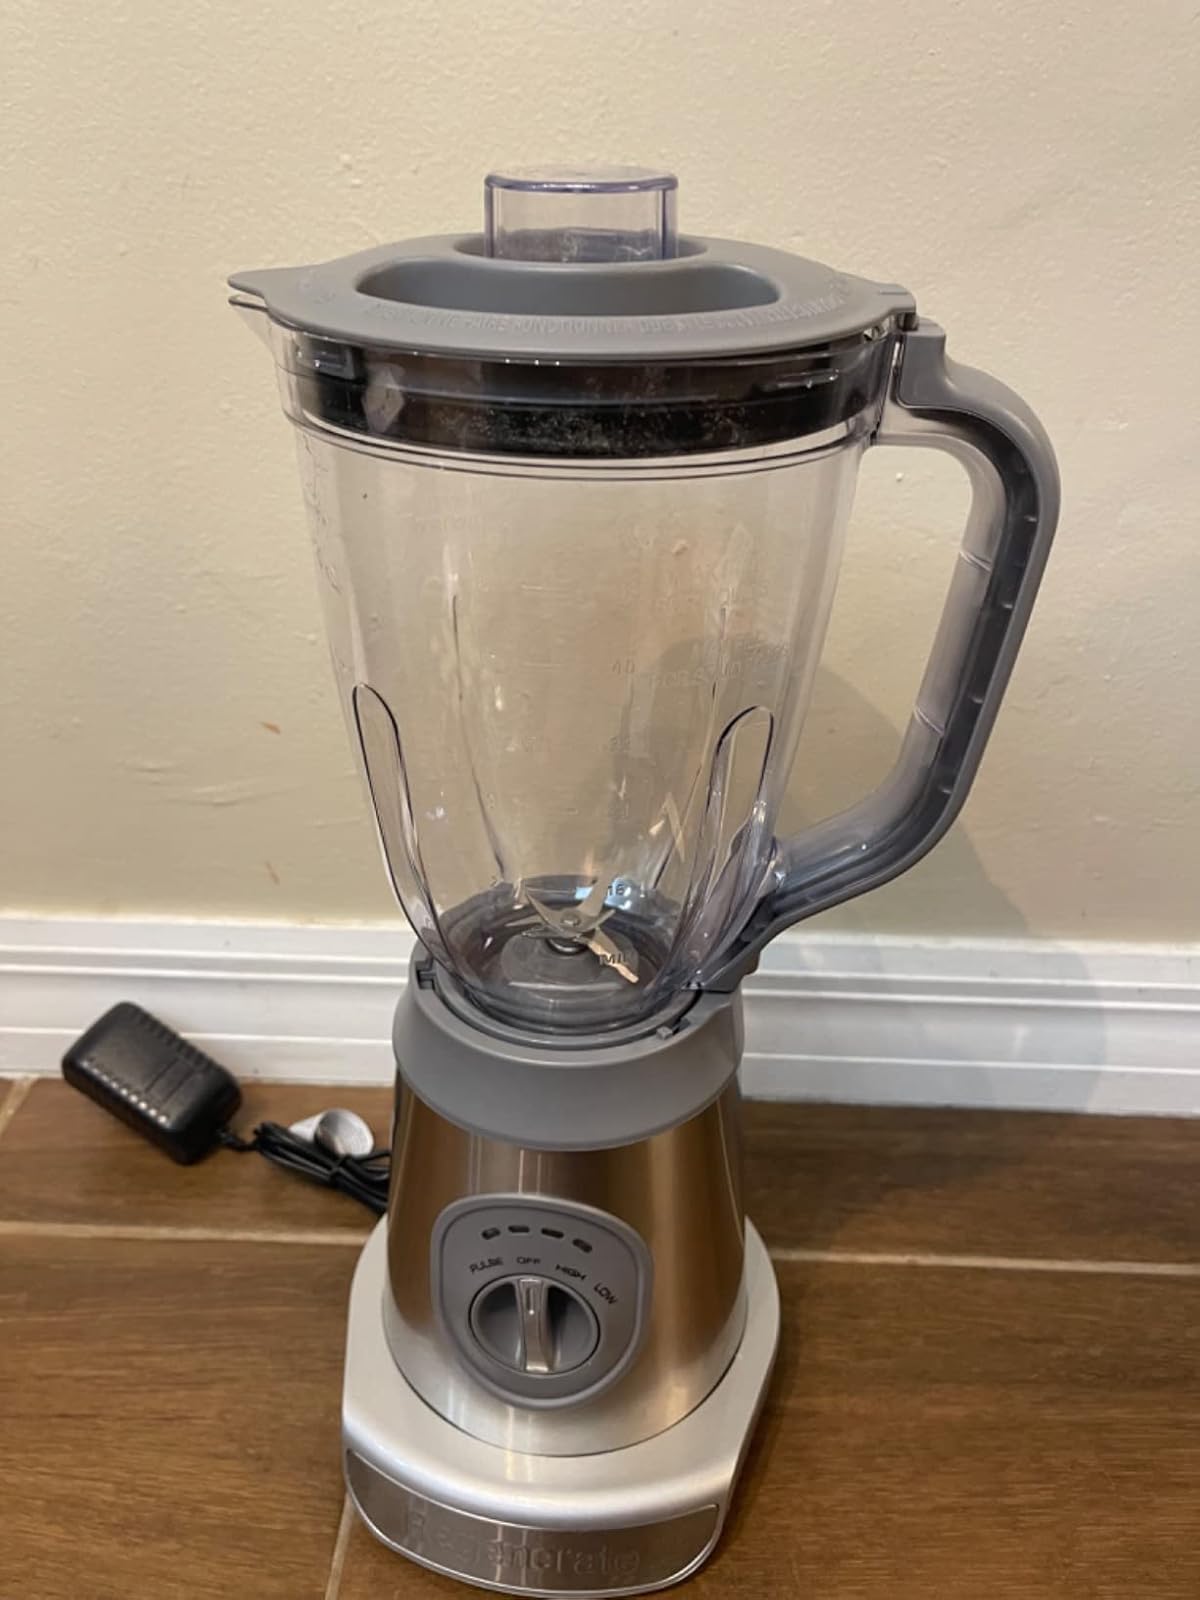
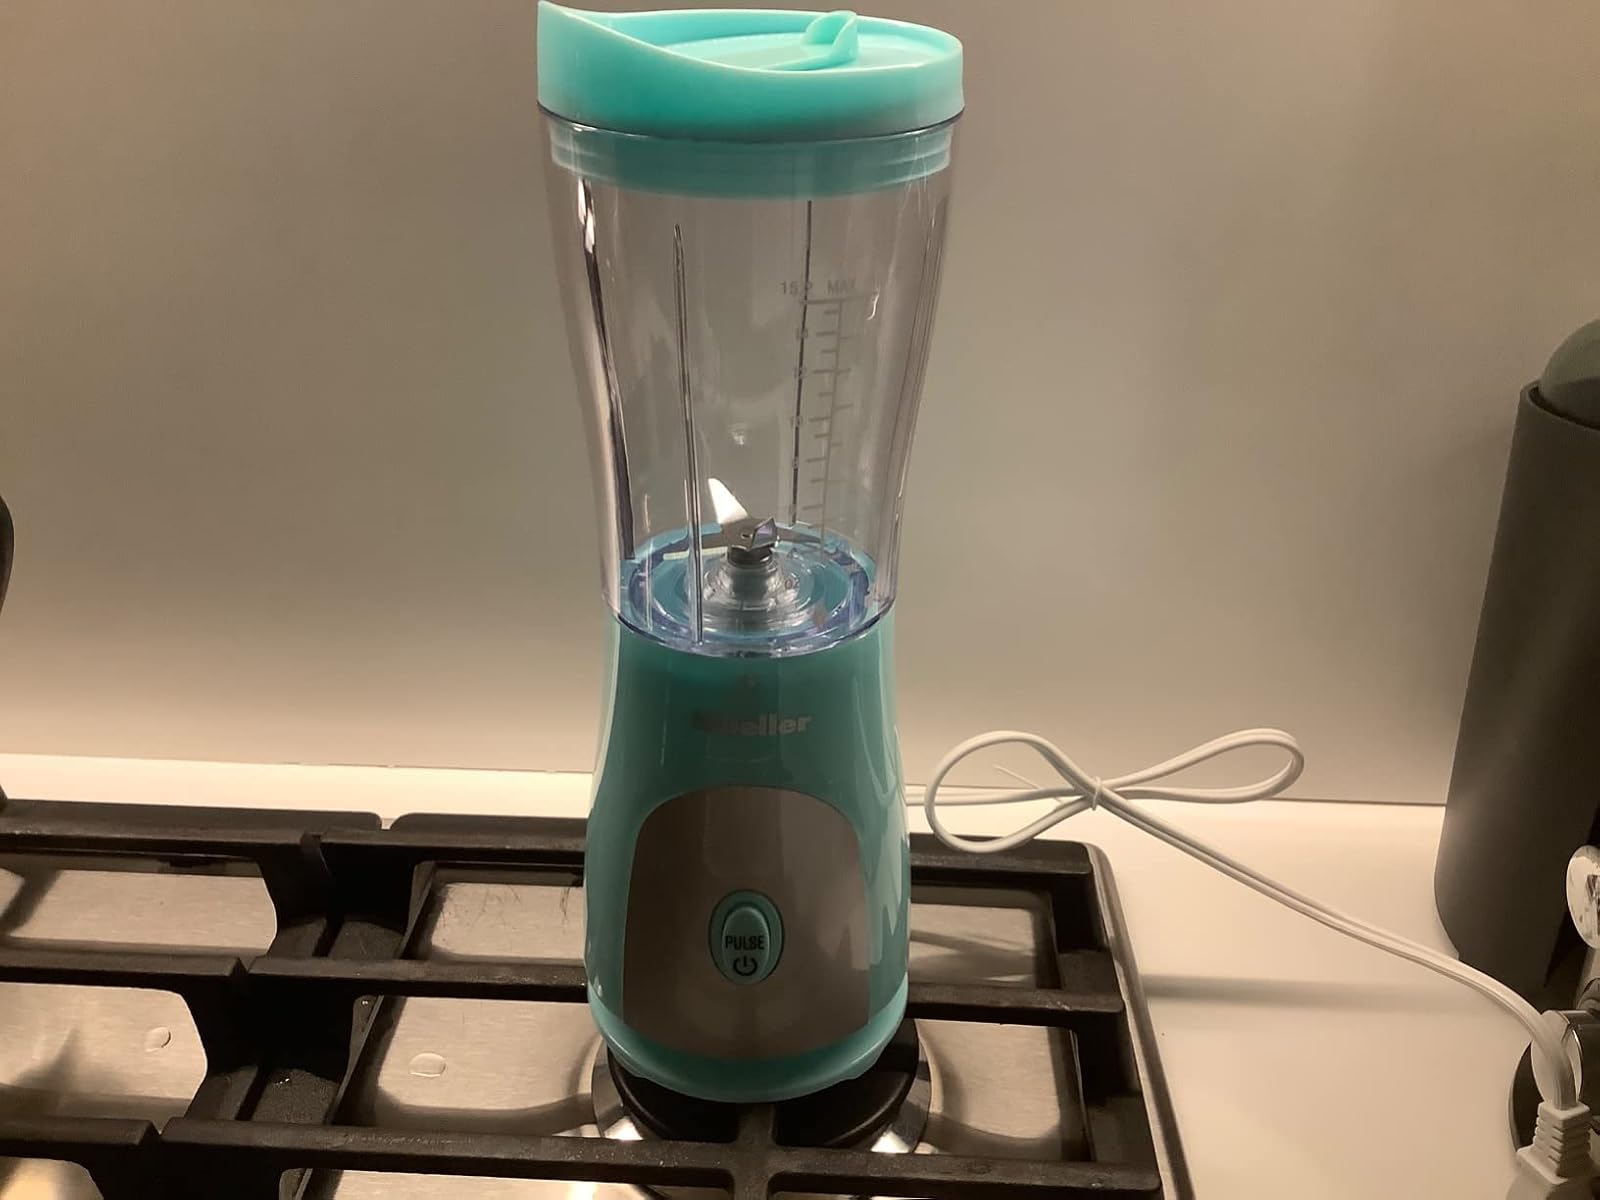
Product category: items_blender
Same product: no